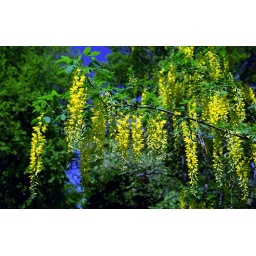
Some kind of yellow tree blooming at Mt. Auburn Cemetery in Boston. May 2008.